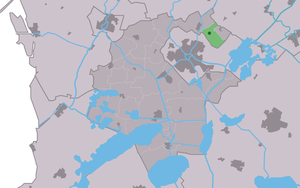
Goënga est un village de la commune néerlandaise de Súdwest Fryslân, dans la province de Frise. Son nom en frison est Goaiïngea.